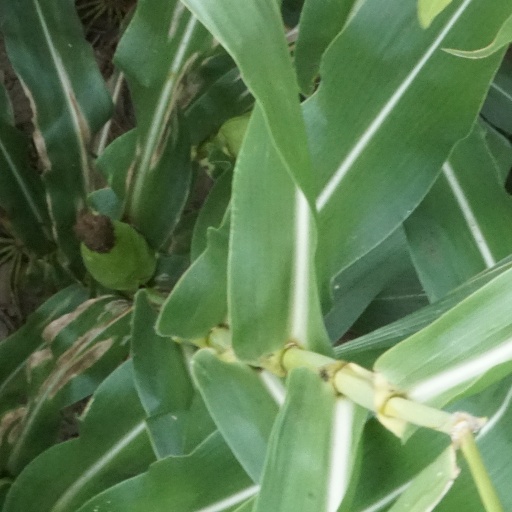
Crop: maize; corn